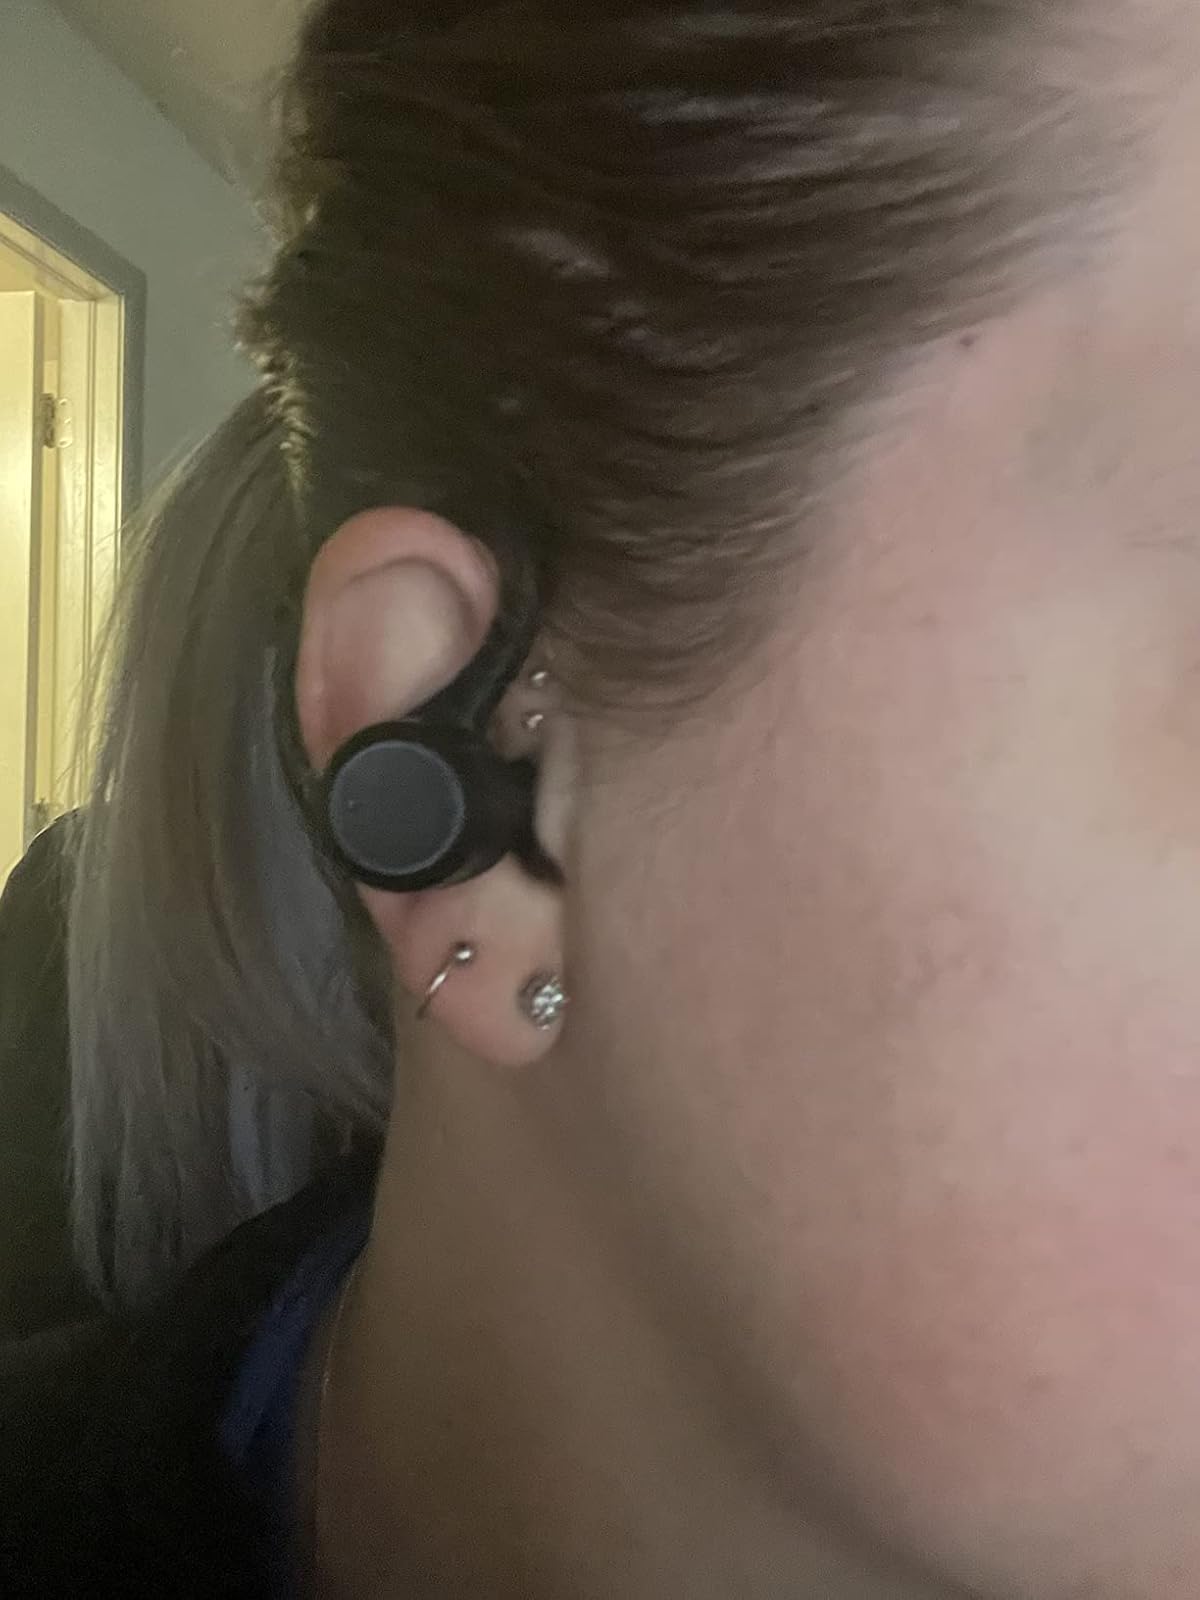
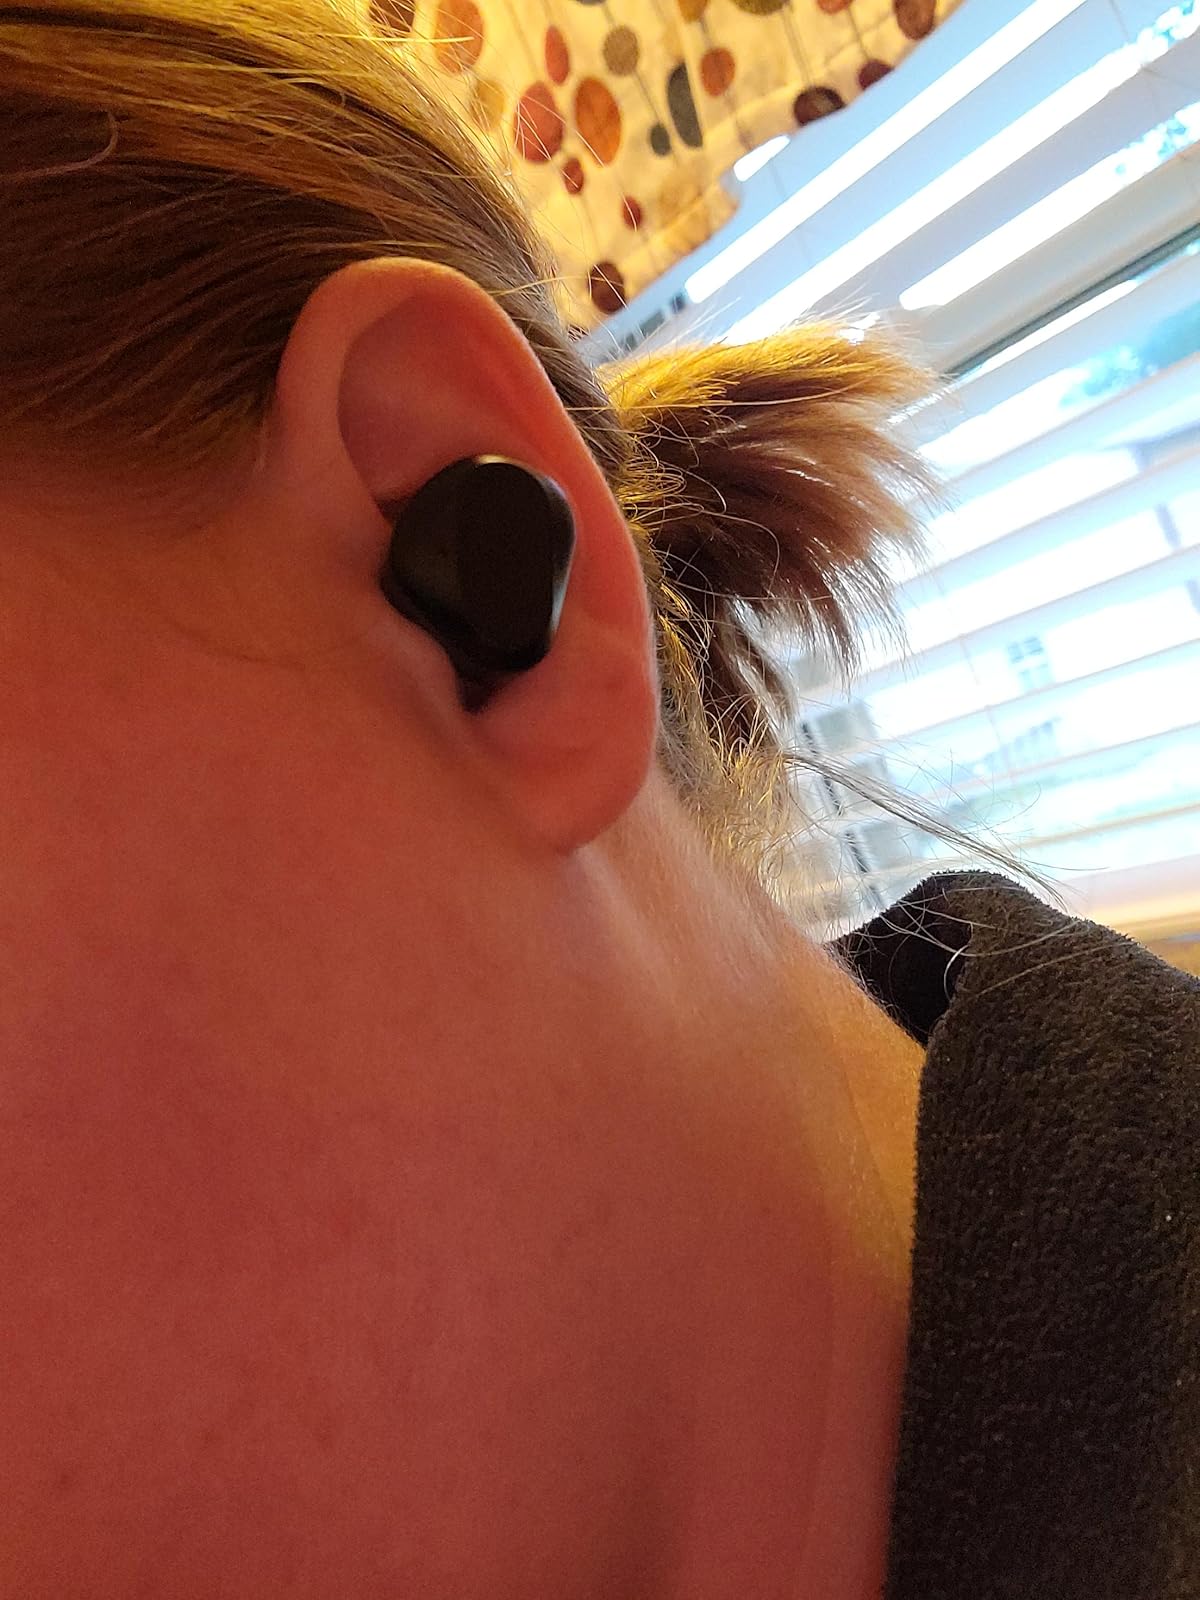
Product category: earbuds
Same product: no